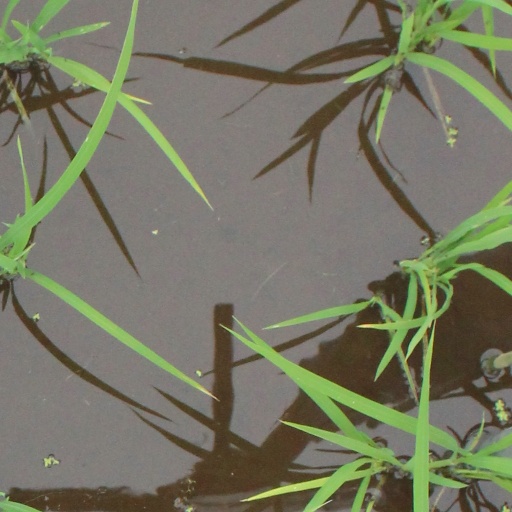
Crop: rice